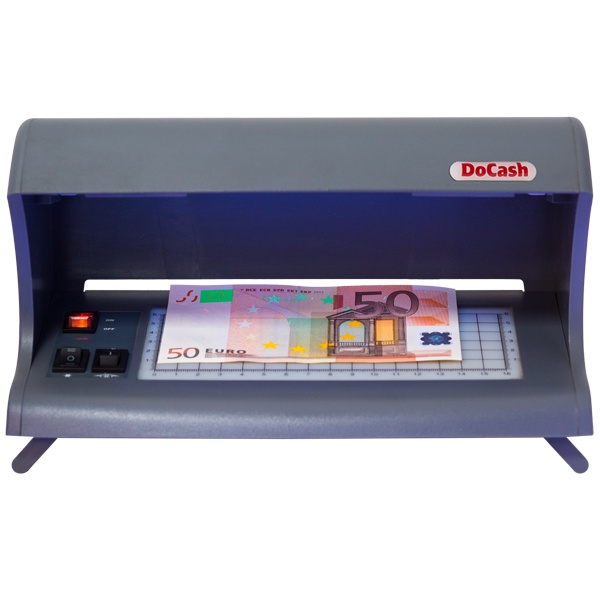
Docash 531 Ultraviolet Banknote Detector
The Docash 531 Ultraviolet Banknote Detector (SKU: DoCash 531) is a reliable and efficient tool for verifying the authenticity of banknotes, IDs, and other documents. This advanced device is equipped with ultraviolet detection technology, ensuring quick and accurate results. Whether you are a business owner, cashier, or collector, this detector is a must-have to protect yourself from counterfeit currency. Key Features: Compact Design - Easily portable and fits well on any counter. Multi-Currency Support - Detects various currencies worldwide. High Accuracy - Provides precise results every time. Automatic UV Detection - Quickly scans and verifies documents. Integrated Display - Shows results clearly for easy verification. Audio Alerts - Notifies users of suspicious documents audibly. Long-lasting UV Bulb - Ensures durability and reliability. Counterfeit Detection - Helps prevent fraud and losses. Fast Verification - Saves time during transactions. Easy to Use - Simple operation for all users. Energy-efficient - Saves power and reduces operating costs. Ensure the security of your transactions with the Docash 531 Ultraviolet Banknote Detector . This reliable device offers ultraviolet detection technology, multi-currency support , and high accuracy for efficient and secure document verification.
Brand: DoCash
Category: Business & Industrial > Retail > Money Handling > Banknote Verifiers